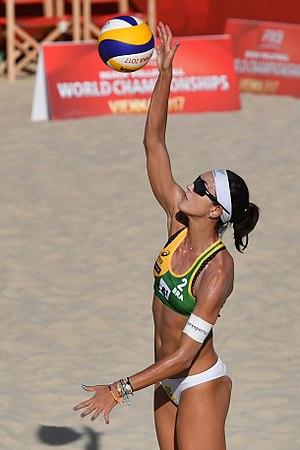
Fernanda Berti Alves est une joueuse brésilienne de volley-ball et de beach-volley née le 29 juin 1985 à São Joaquim da Barra. Elle mesure 1,92 m et joue au poste d'attaquante.